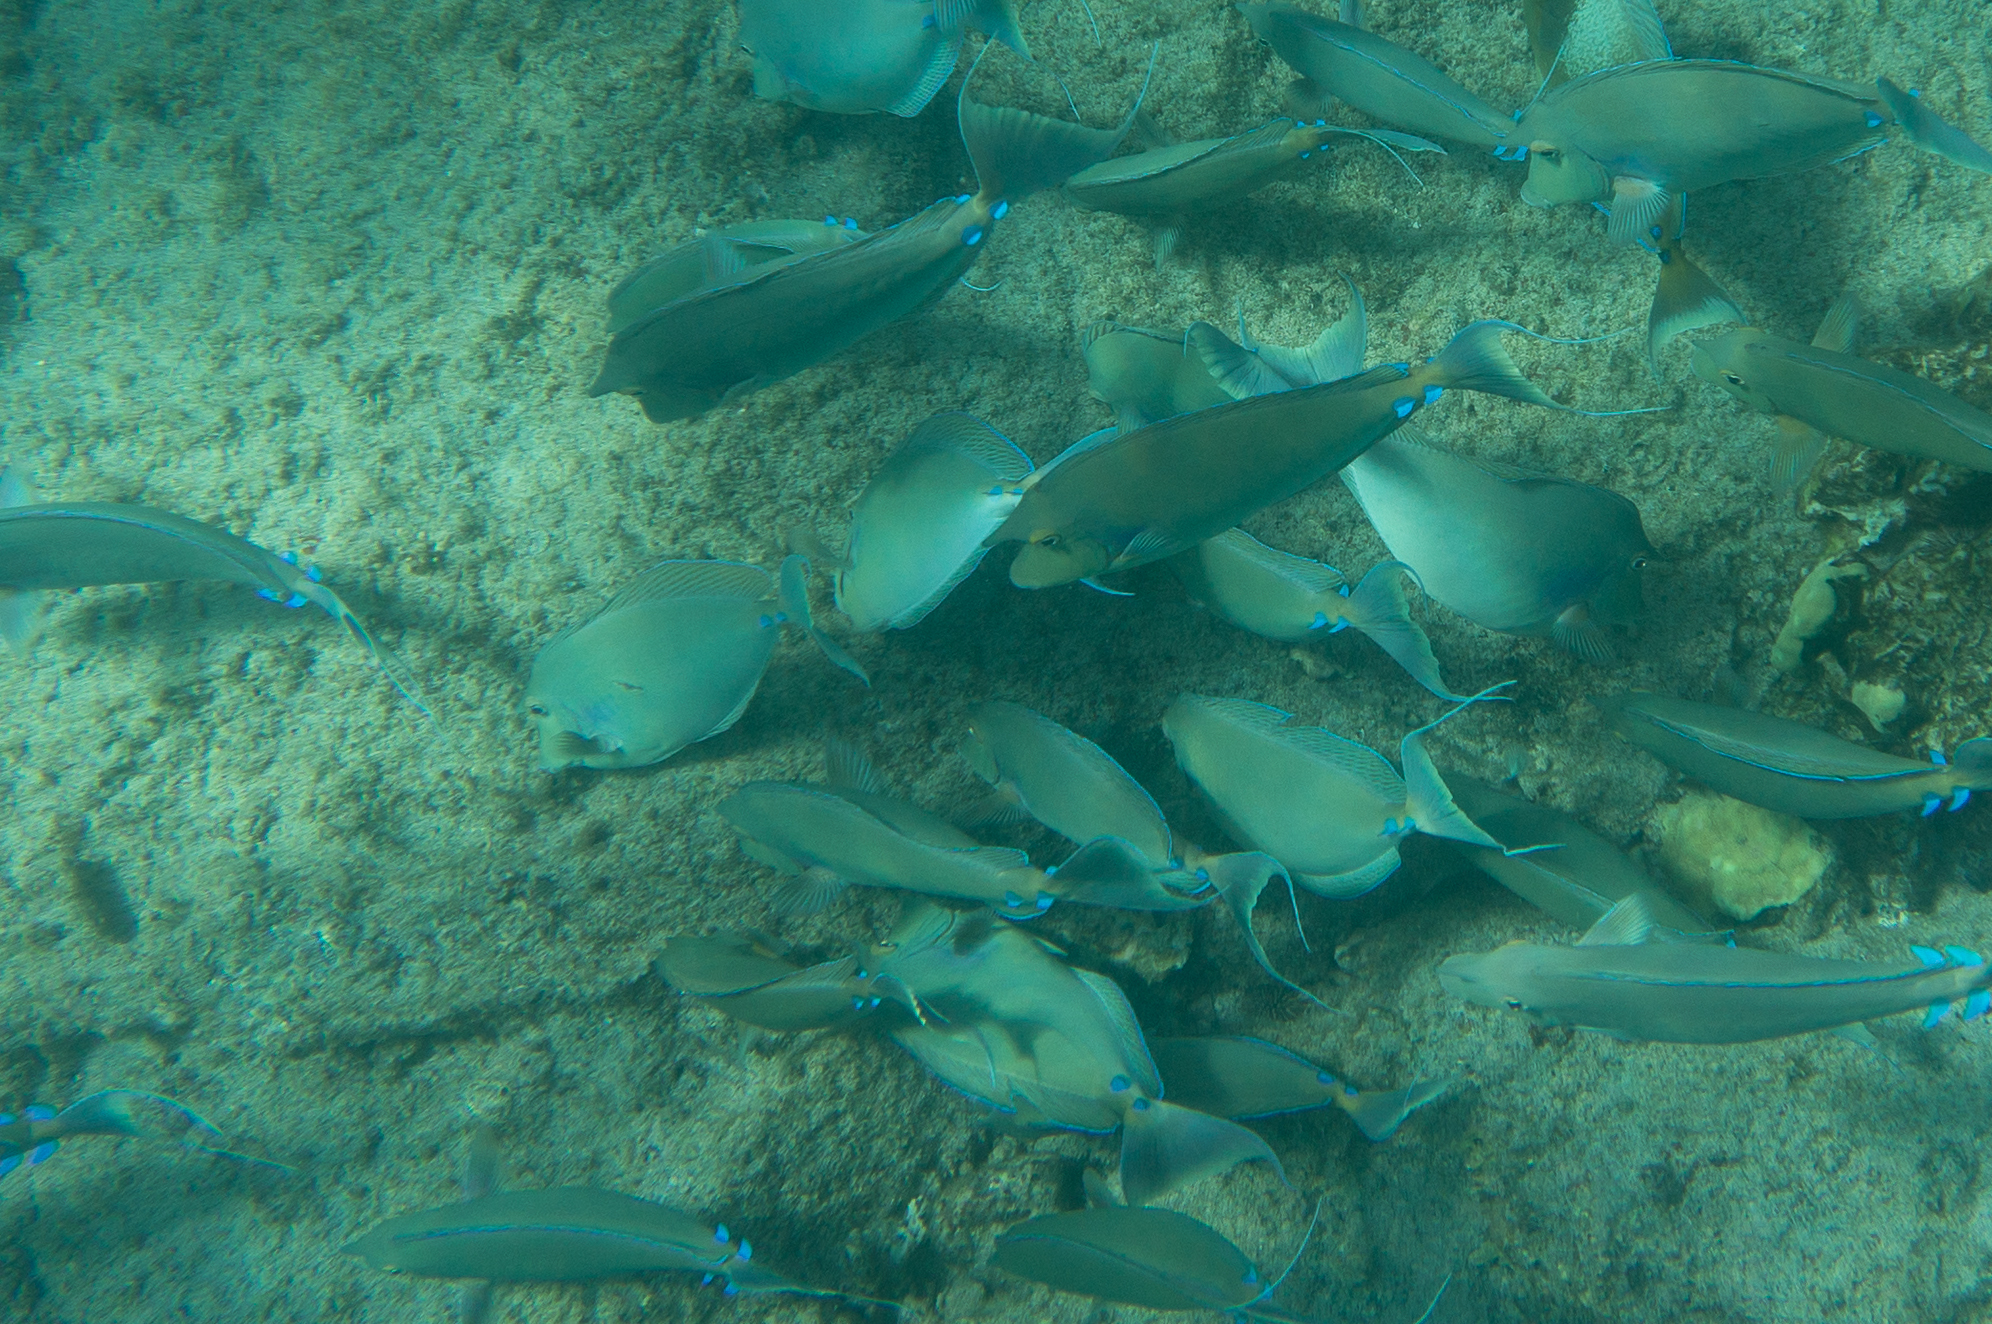
Naso unicornis (Bluespine Unicornfish)